North Sherman Boulevard Historic District

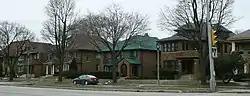
North Sherman Boulevard Historic District

The North Sherman Boulevard Historic District is a largely intact neighborhood of stylish homes built from 1907 to 1955 in Milwaukee, Wisconsin. It was added to the National Register of Historic Places in 2004.